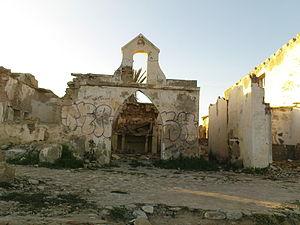
les ruines de bouirben (la madrague). Reste des usines poissons espagnol et de port de pèche de bouierdn العربية: طلال معامل السمك بوييردن بالقرب من قرية تغازوت غرب مدينة اكادير جنوب المغرب
Taghazout est un village et le chef-lieu de la commune rurale marocaine éponyme, dans la préfecture d'Agadir Ida-Outanane, au sein de la région de Souss-Massa, au Maroc.